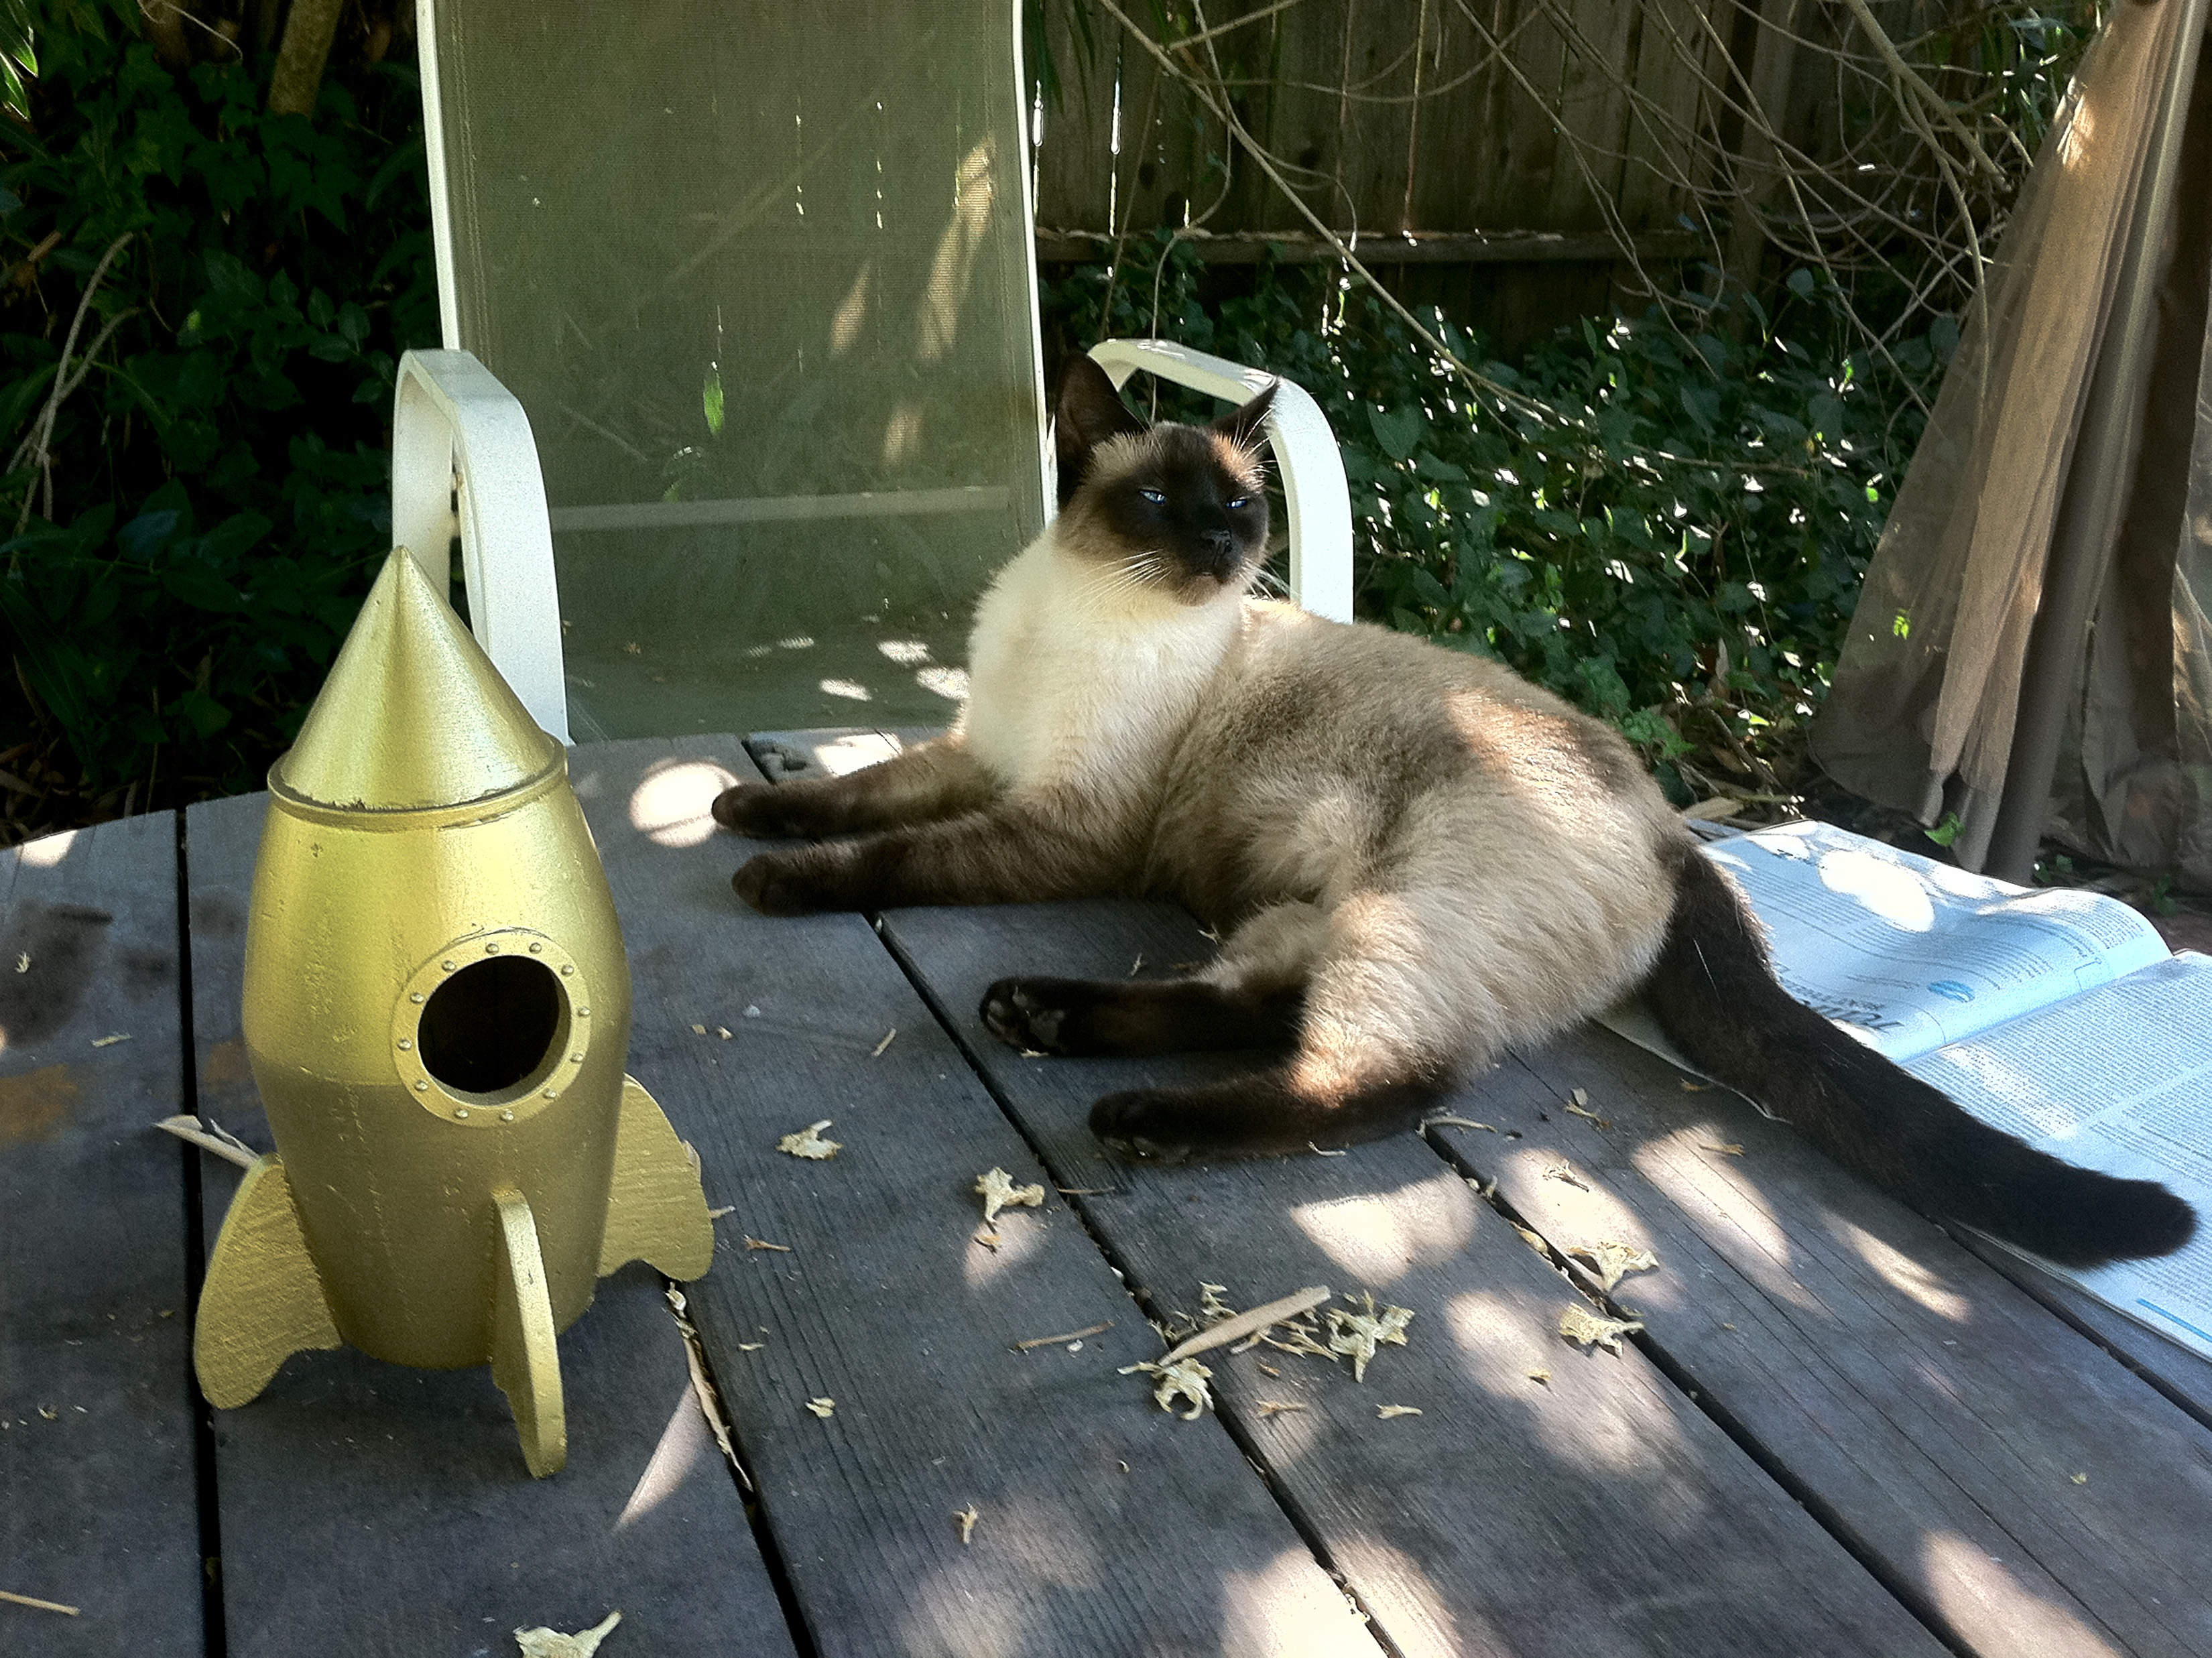
cat, feline, mammal, rocket, siamese, small to medium sized cats, cat like mammal